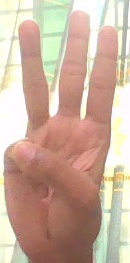
ASL sign: 6